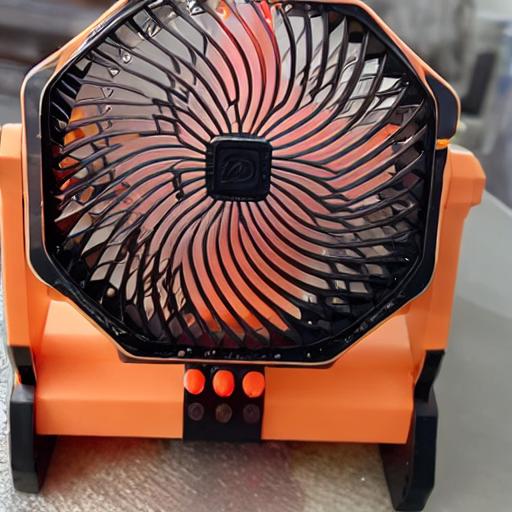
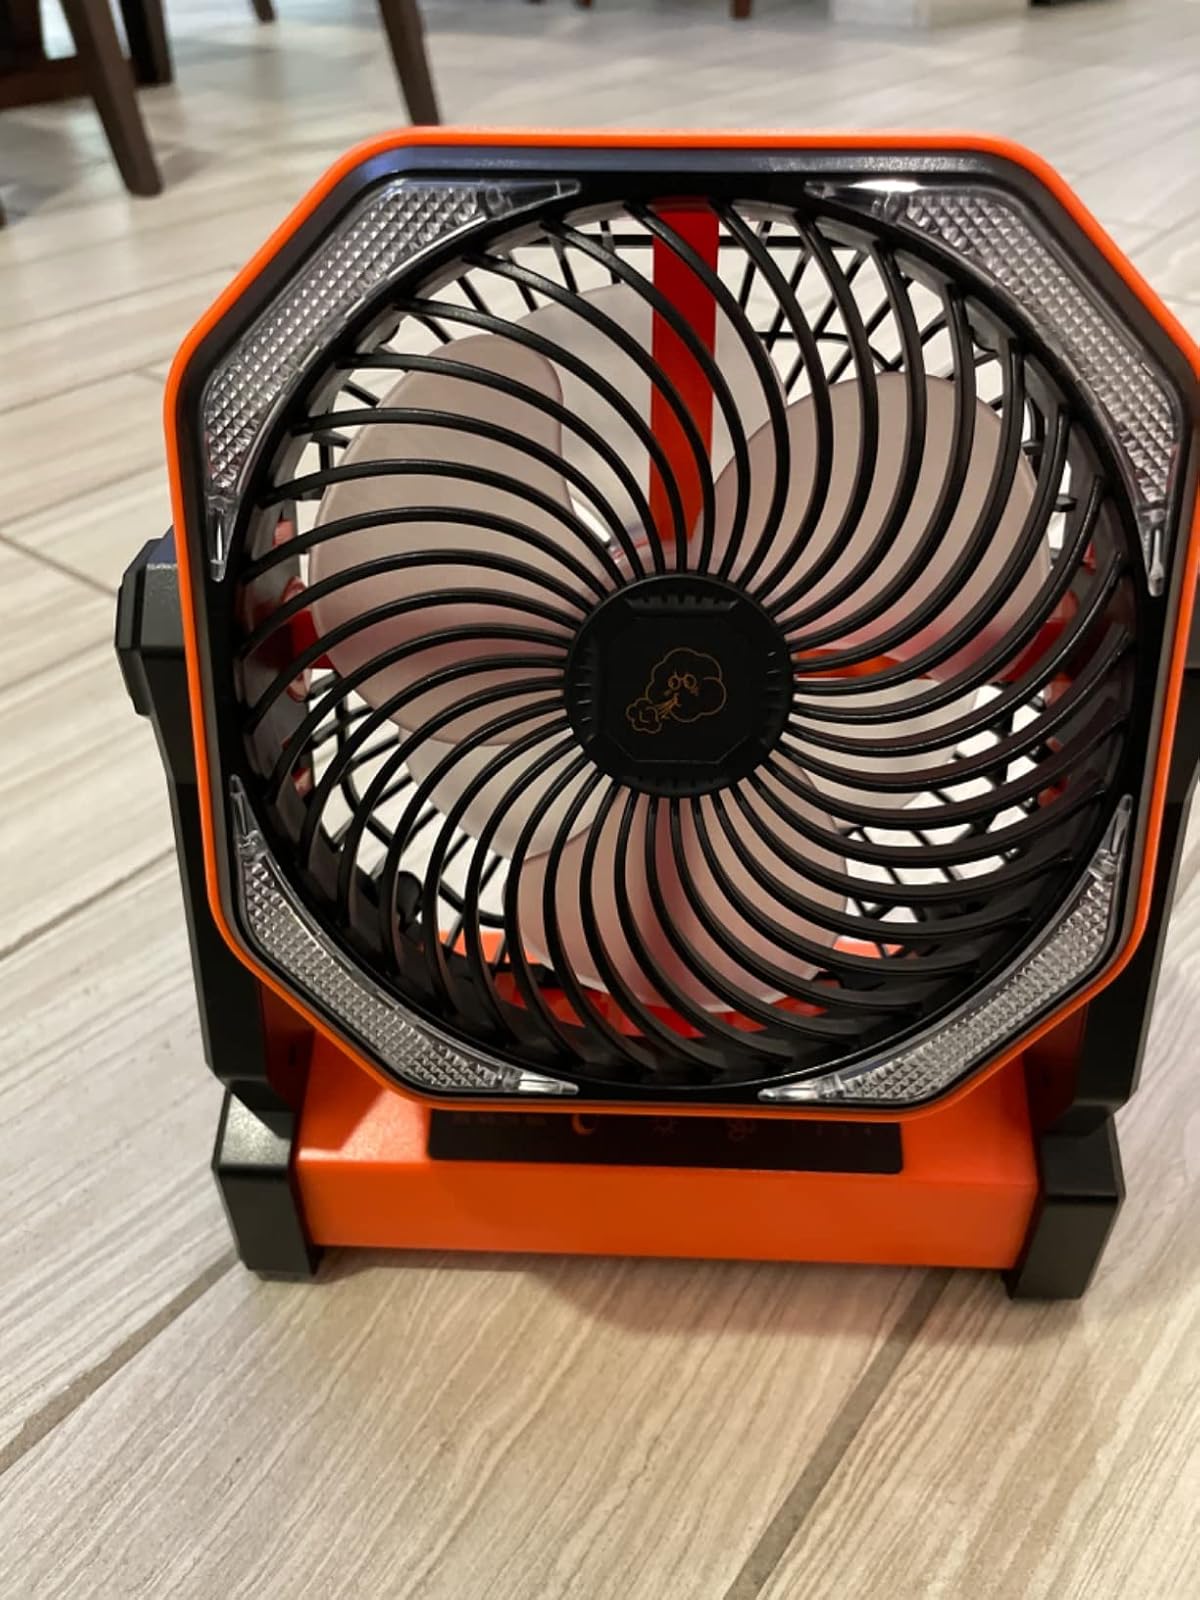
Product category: lantern
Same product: no